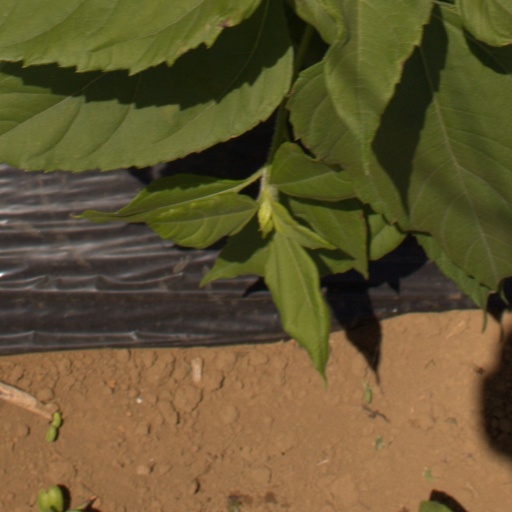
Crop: Jerusalem artichoke